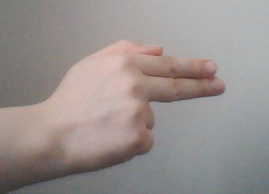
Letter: ghain